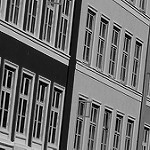
Label: B & W